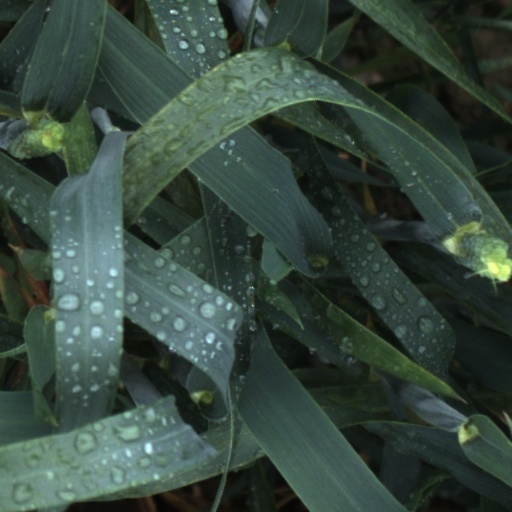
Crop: wheat